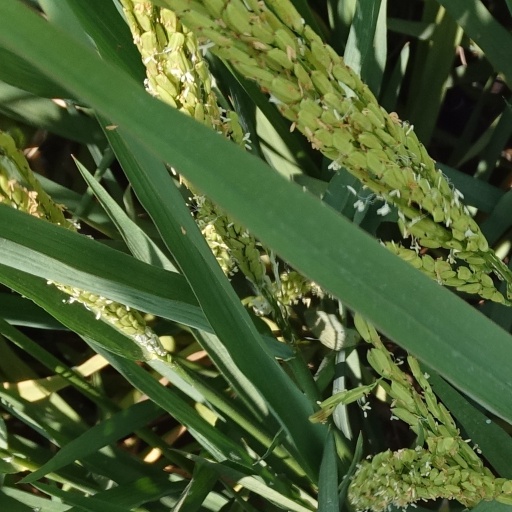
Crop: rice